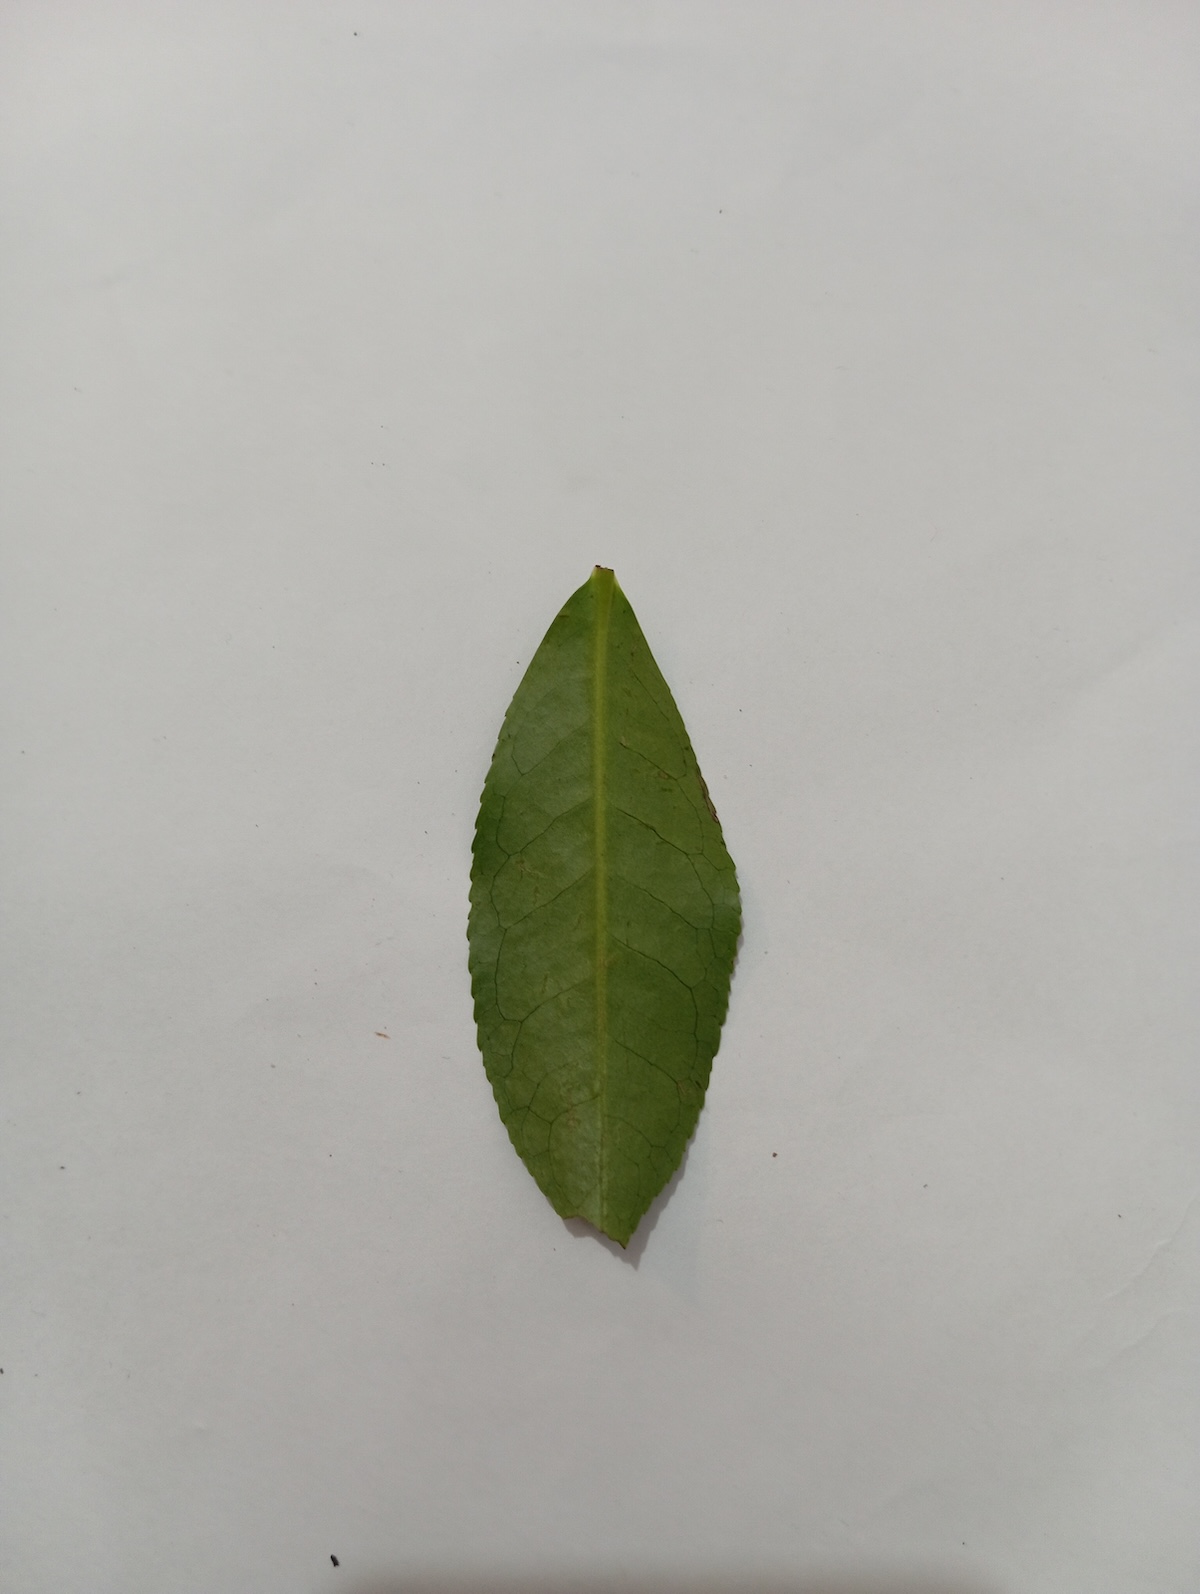
Label: Healthy leaf